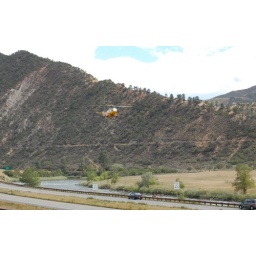
Notice the fishermen in his boat just to the right of the car looking up and taking a picture